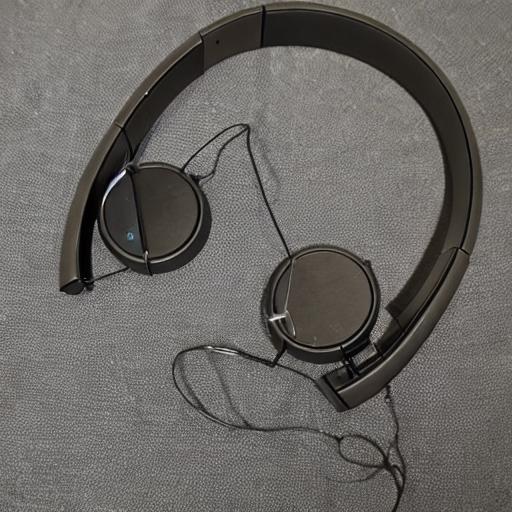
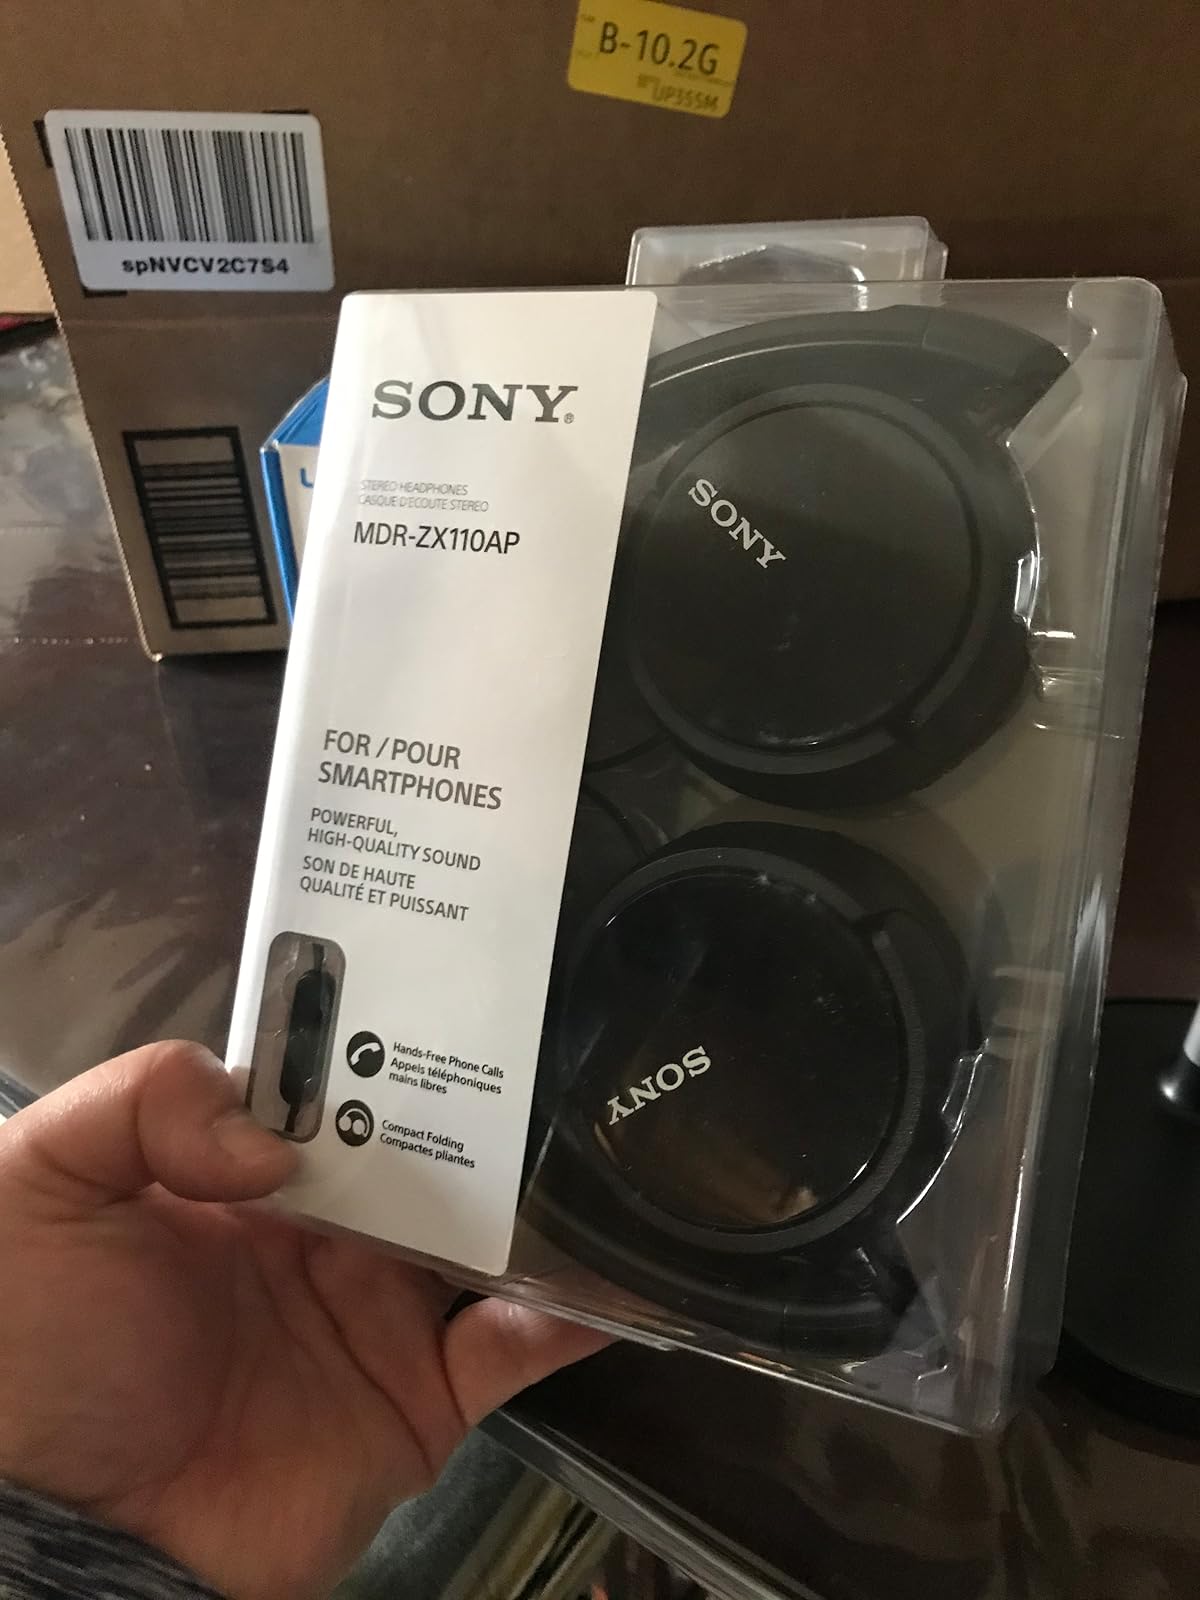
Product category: headphones
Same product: no